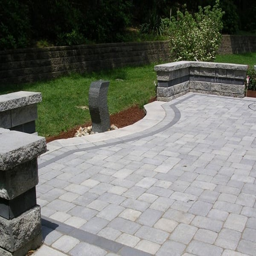
a sitting wall with black bands for a different look than normal .